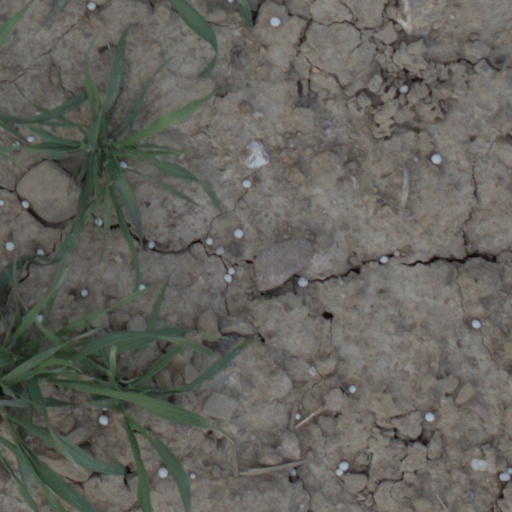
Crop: wheat